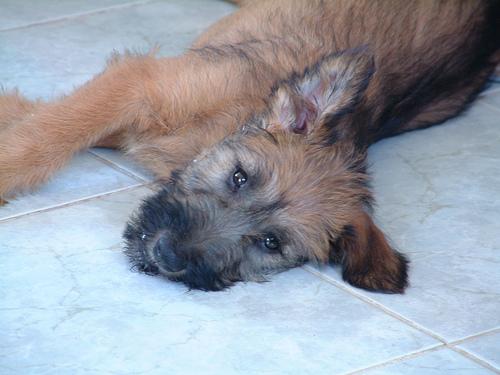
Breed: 207-n000036-Irish_terrier